Steve Fairbairn

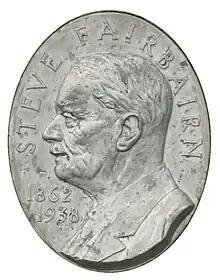
Steve Fairbairn memorial bust on the Mile Post

Stephen Fairbairn (25 August 1862 – 16 May 1938) was a rower and an influential rowing coach at Jesus College Boat Club, Cambridge University, Thames Rowing Club and London Rowing Club in the early decades of the 20th century, and founded the prestigious Head of the River Race in 1925.